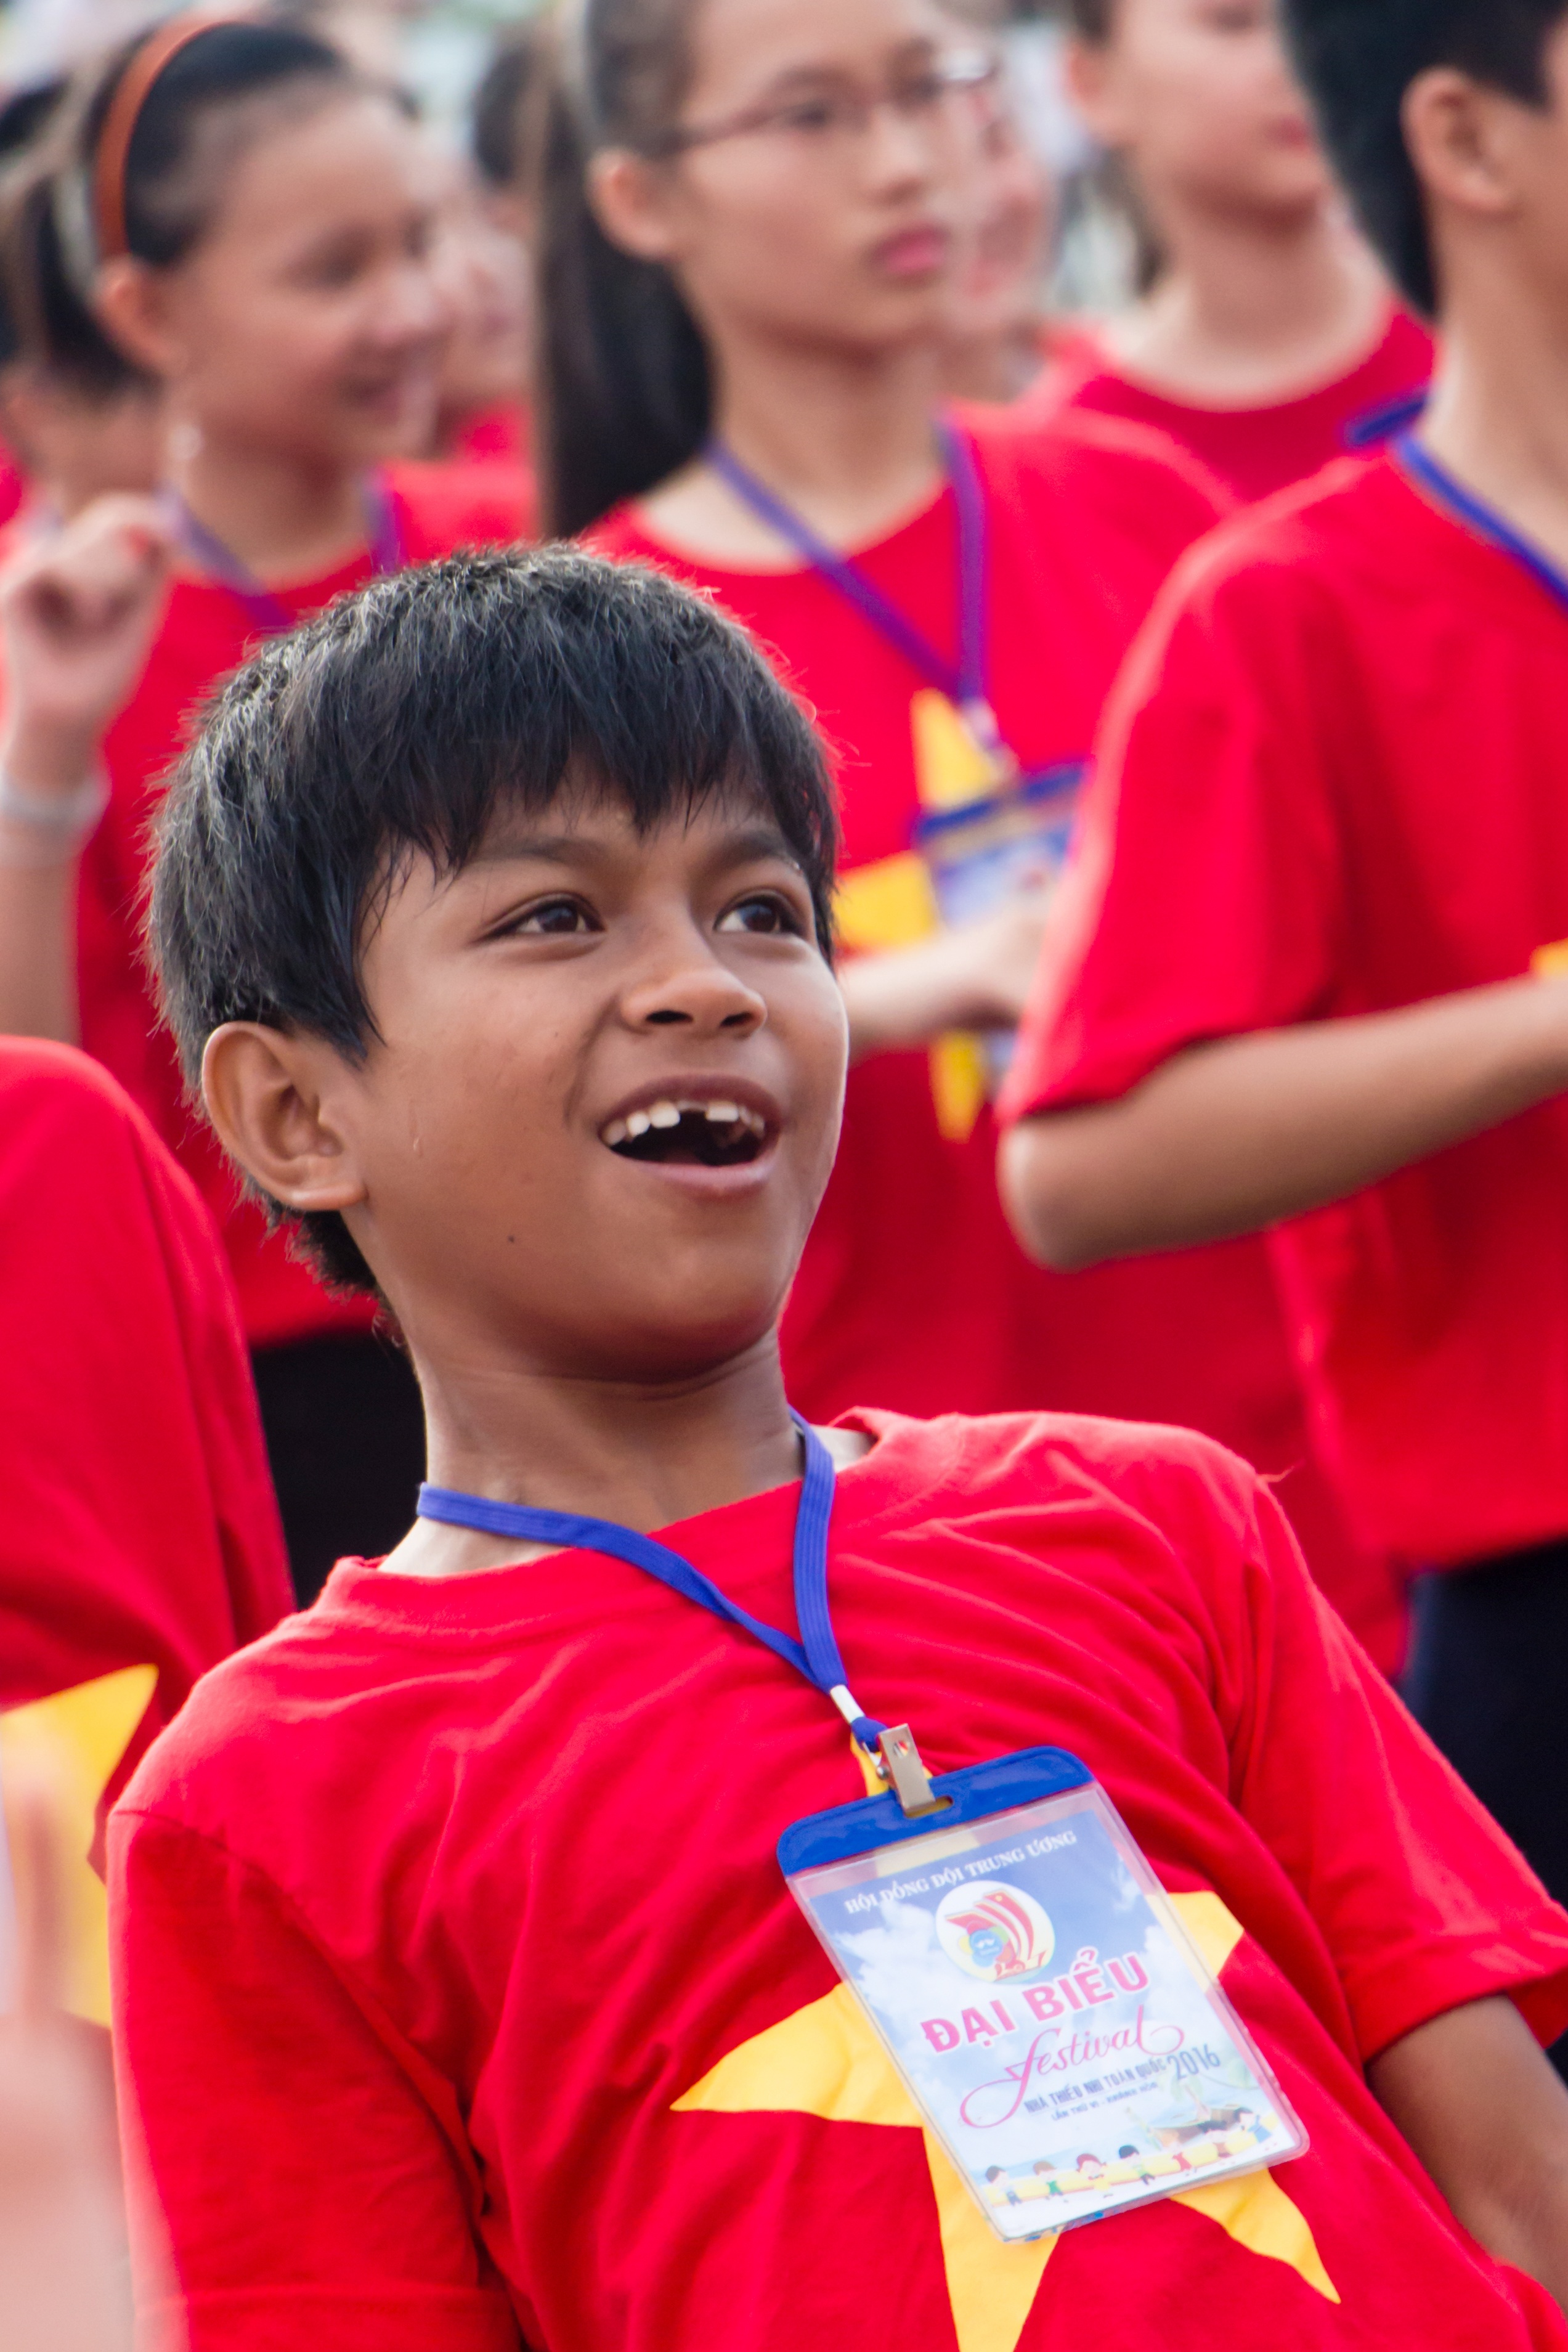
person, male, young, red, youth, write, children, sports, generation, deficient, toothless, the son